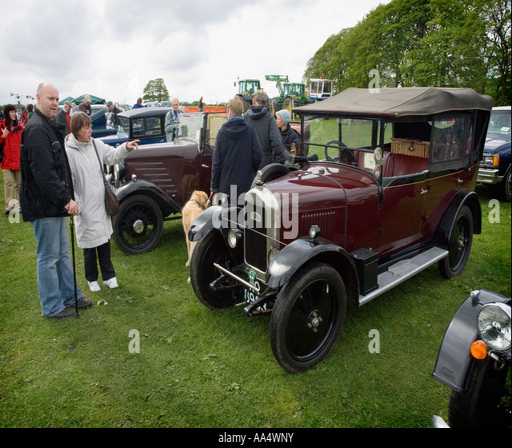
a row of classic cars at a gathering of vintage vehicles